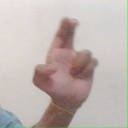
अक्षर: आ